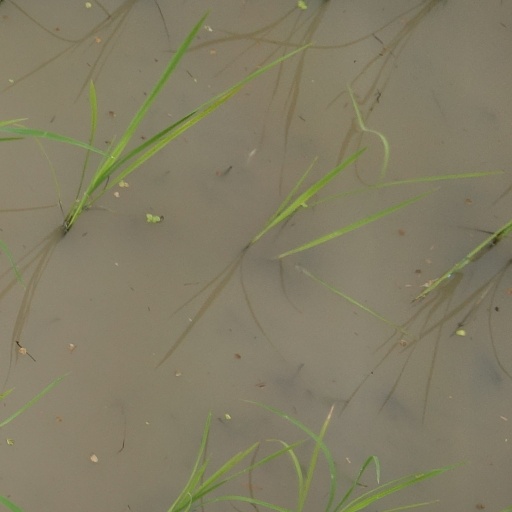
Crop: rice